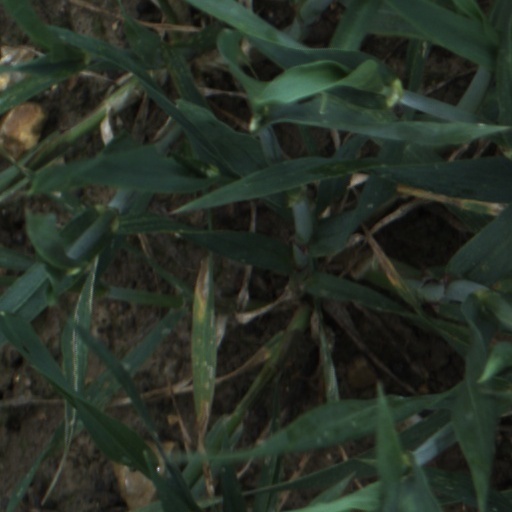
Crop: wheat